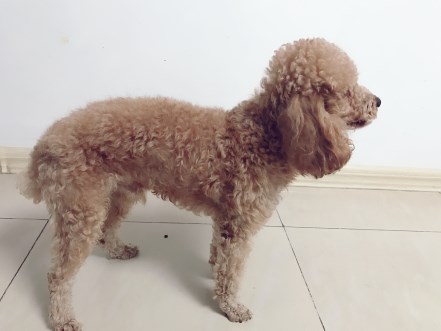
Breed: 7449-n000128-teddy